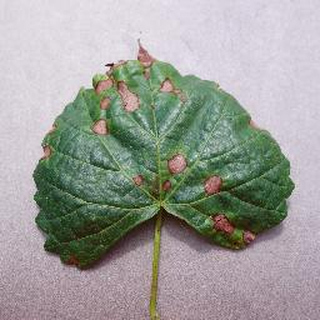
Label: grape_black_rot